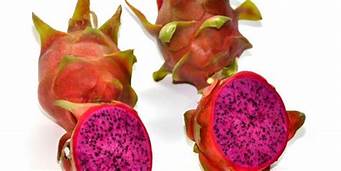
Label: Dragonfruit